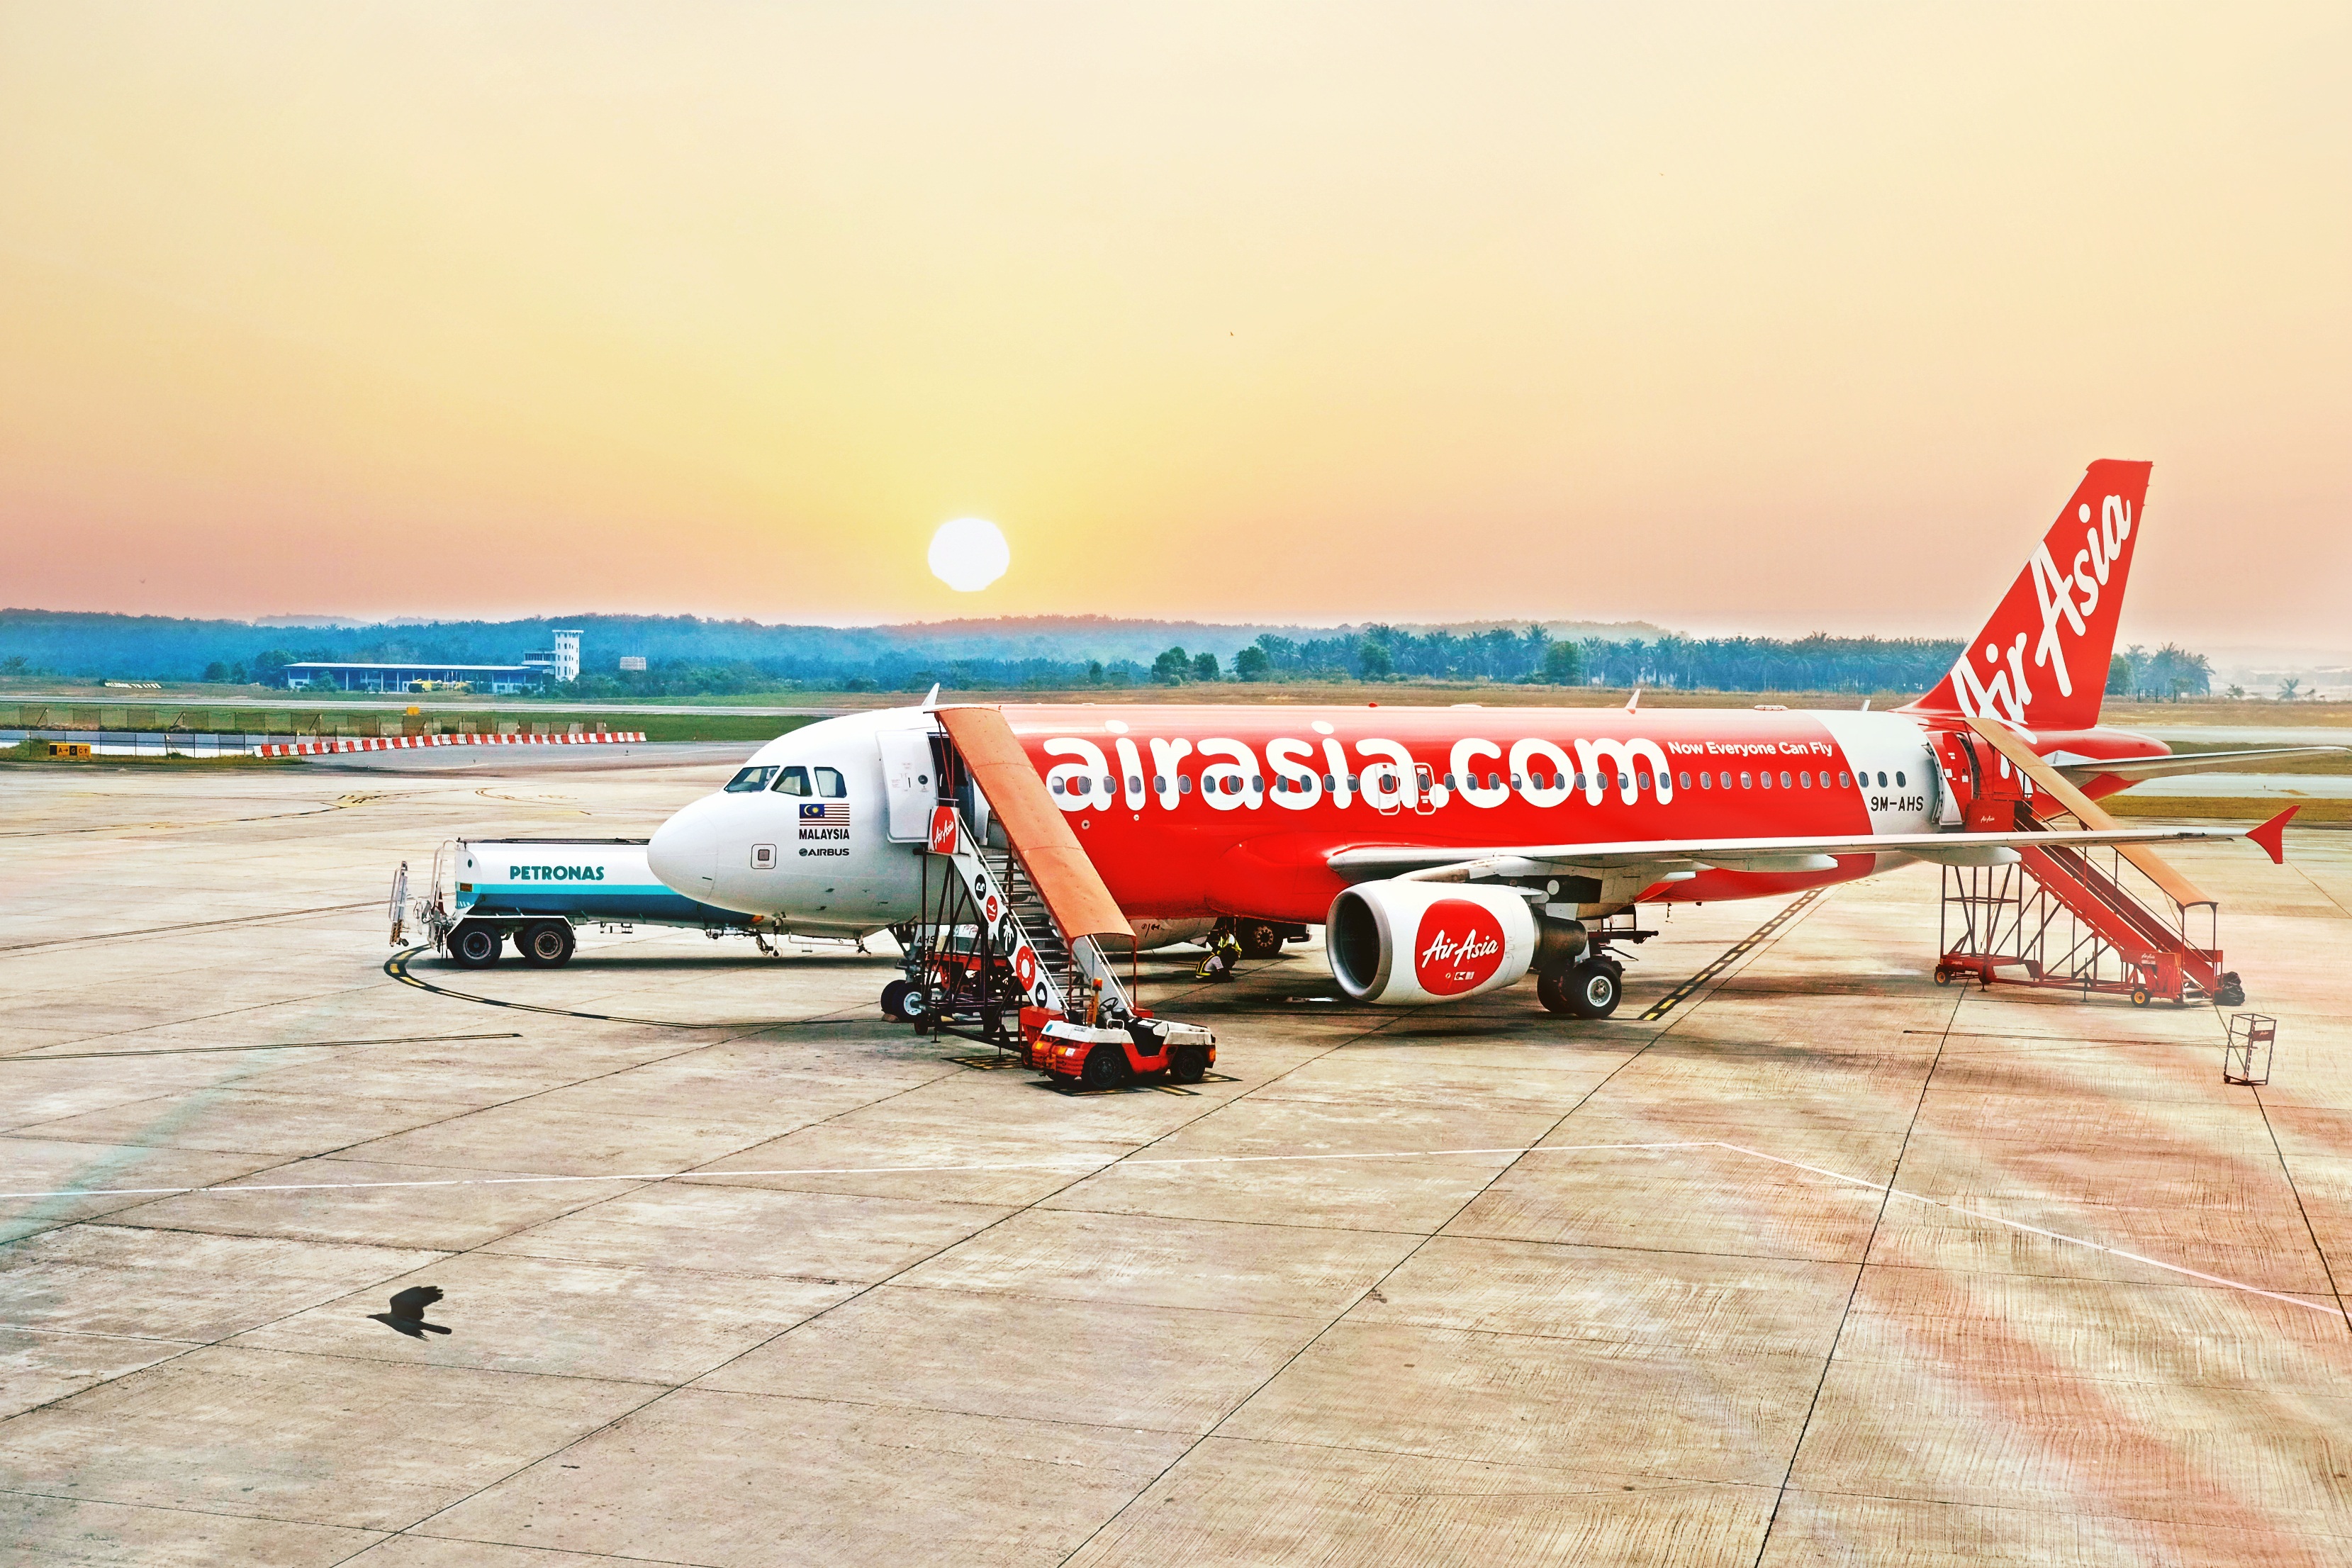
sunshine, travel, airplane, aircraft, transportation, vehicle, airline, aviation, flight, infrastructure, airliner, airbus, boeing, takeoff, jet aircraft, boeing 777, boeing 767, air travel, boeing 737, airasia, boeing 757, atmosphere of earth, wide body aircraft, narrow body aircraft, aircraft engine, boeing 737 next generation